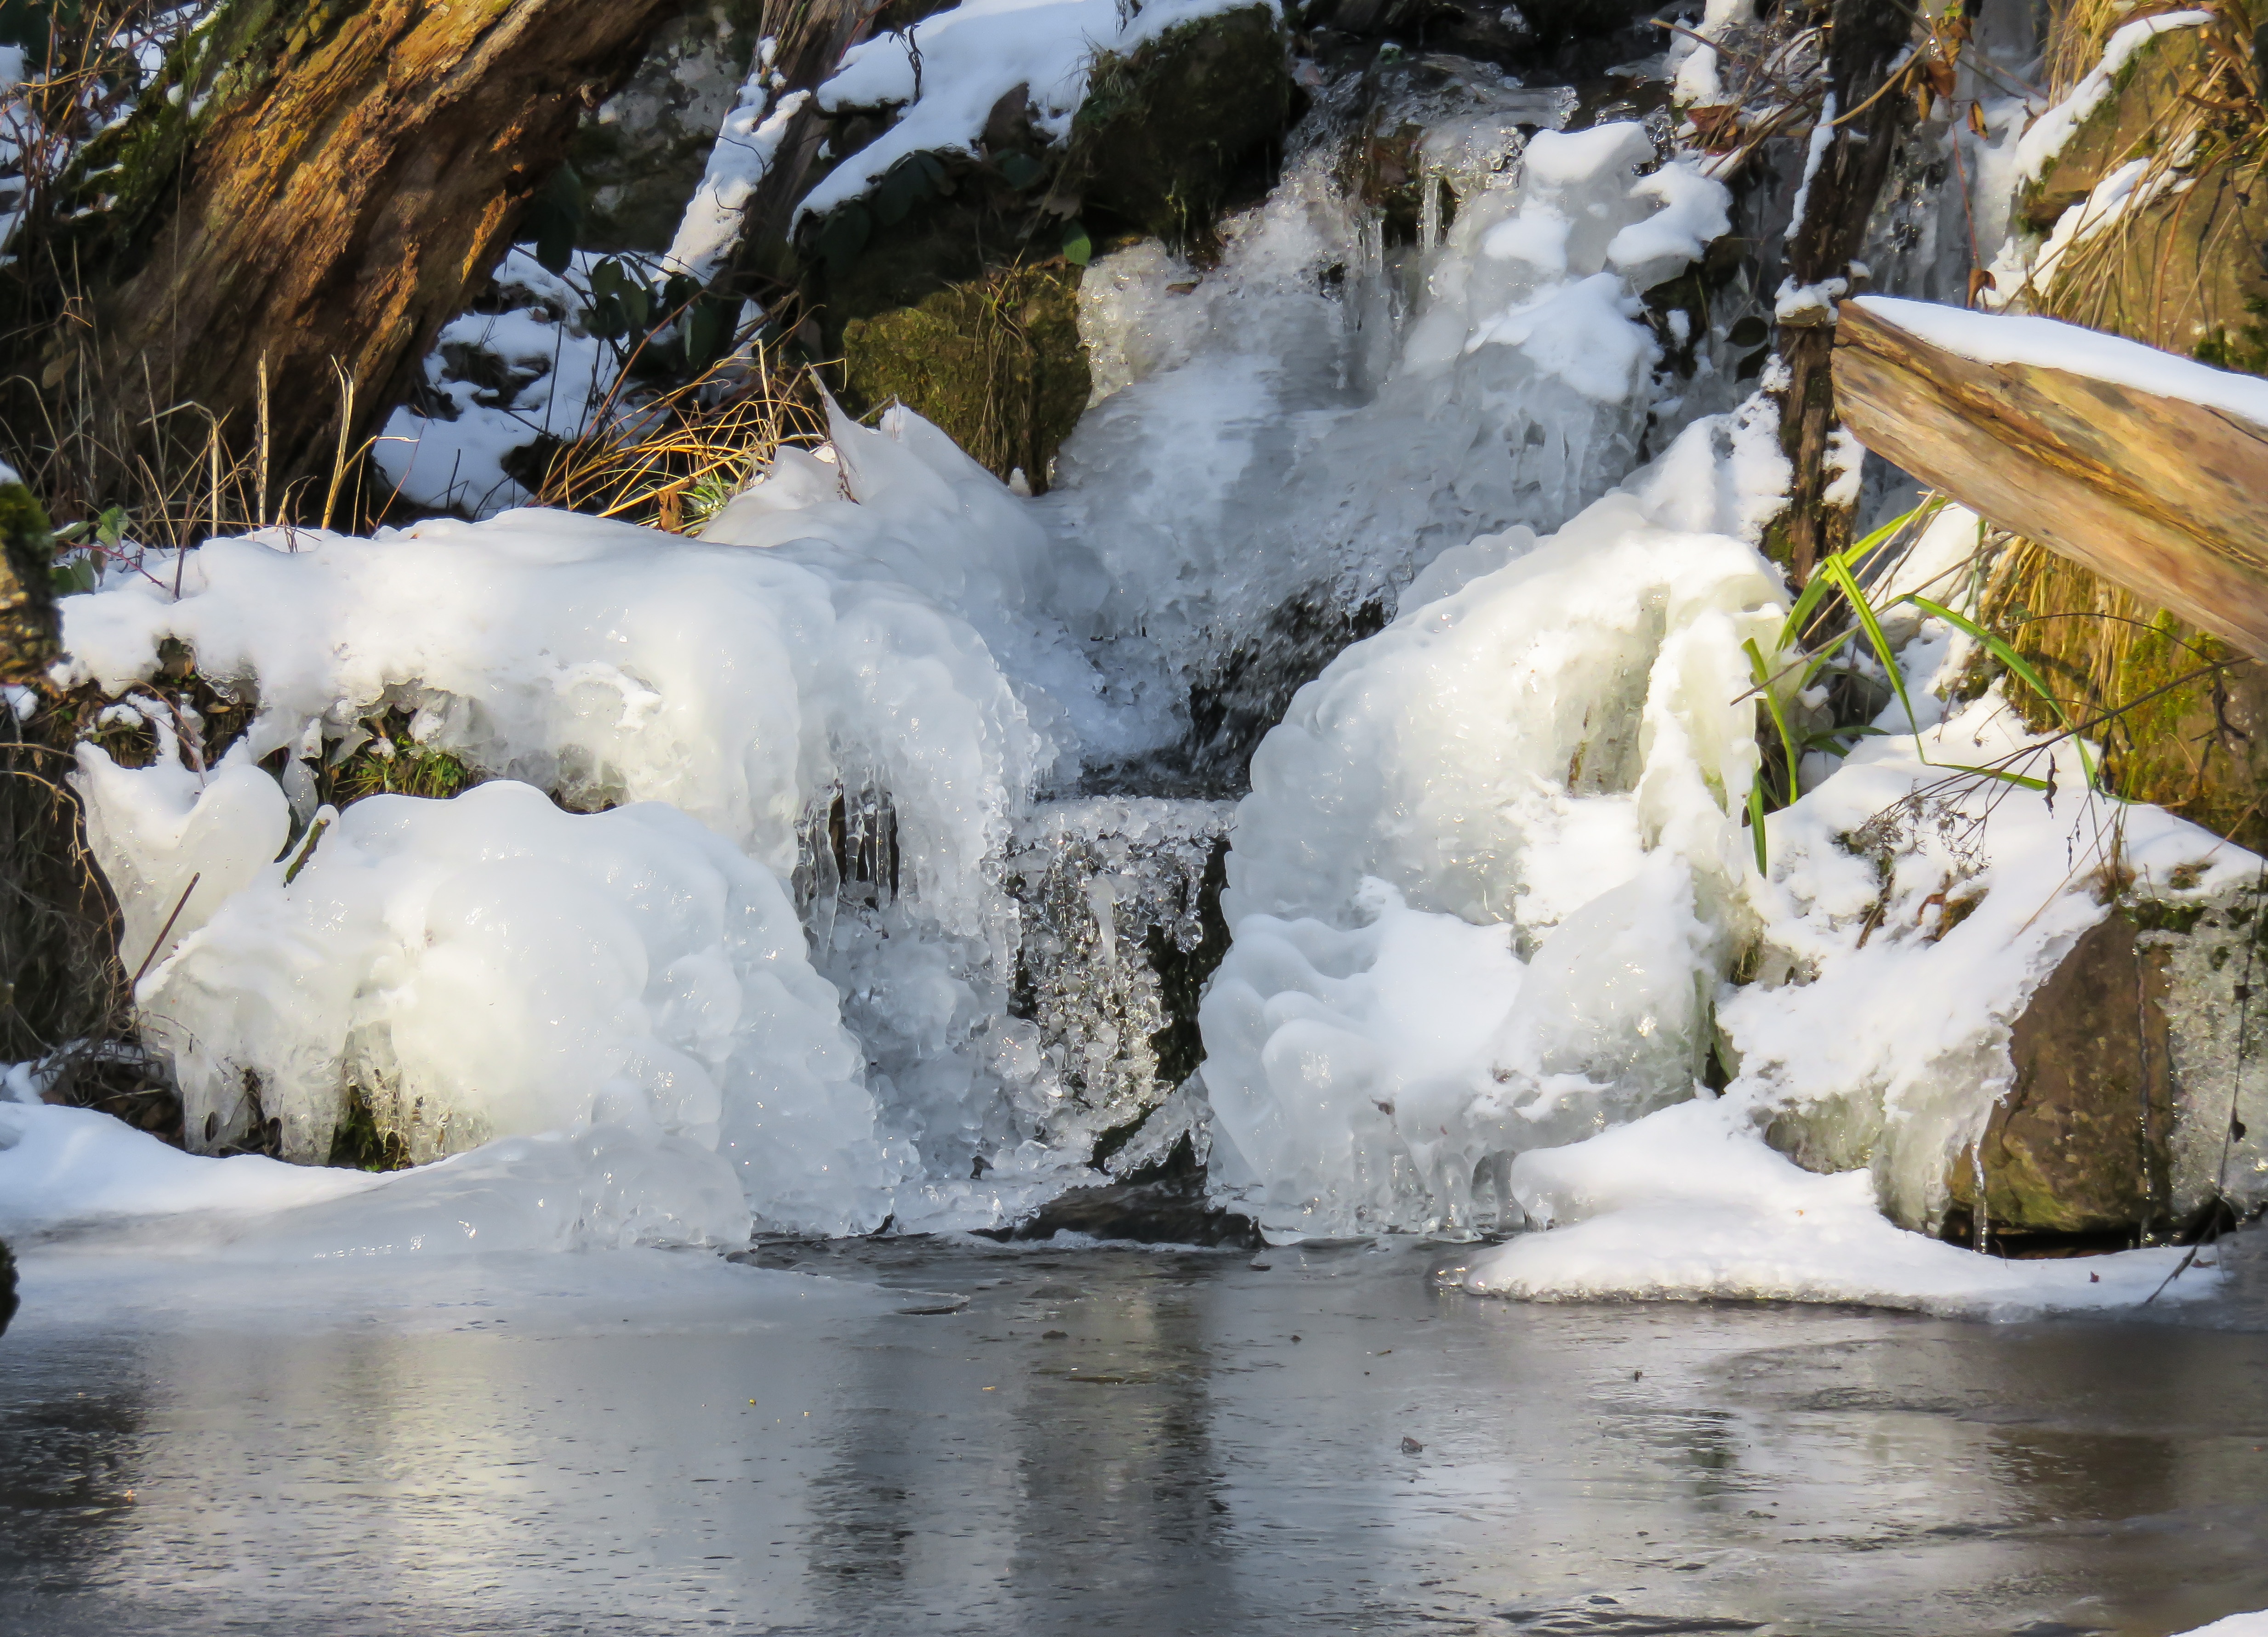
landscape, water, nature, waterfall, snow, cold, winter, lake, frost, river, stream, ice, reflection, weather, rapid, frozen, season, body of water, wintry, water feature, freezing